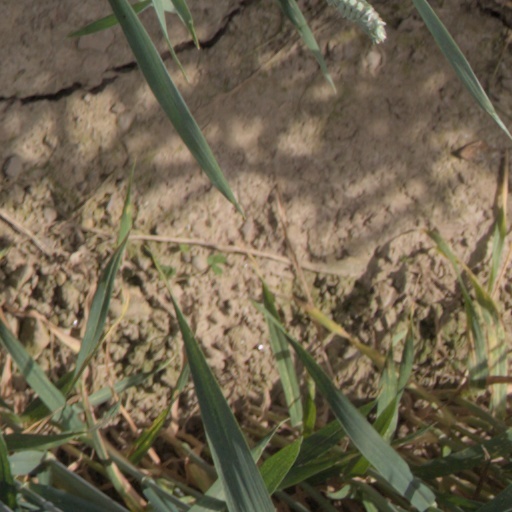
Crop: wheat